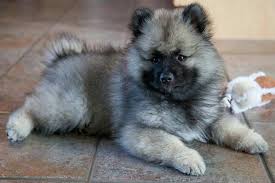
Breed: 223-n000092-keeshond